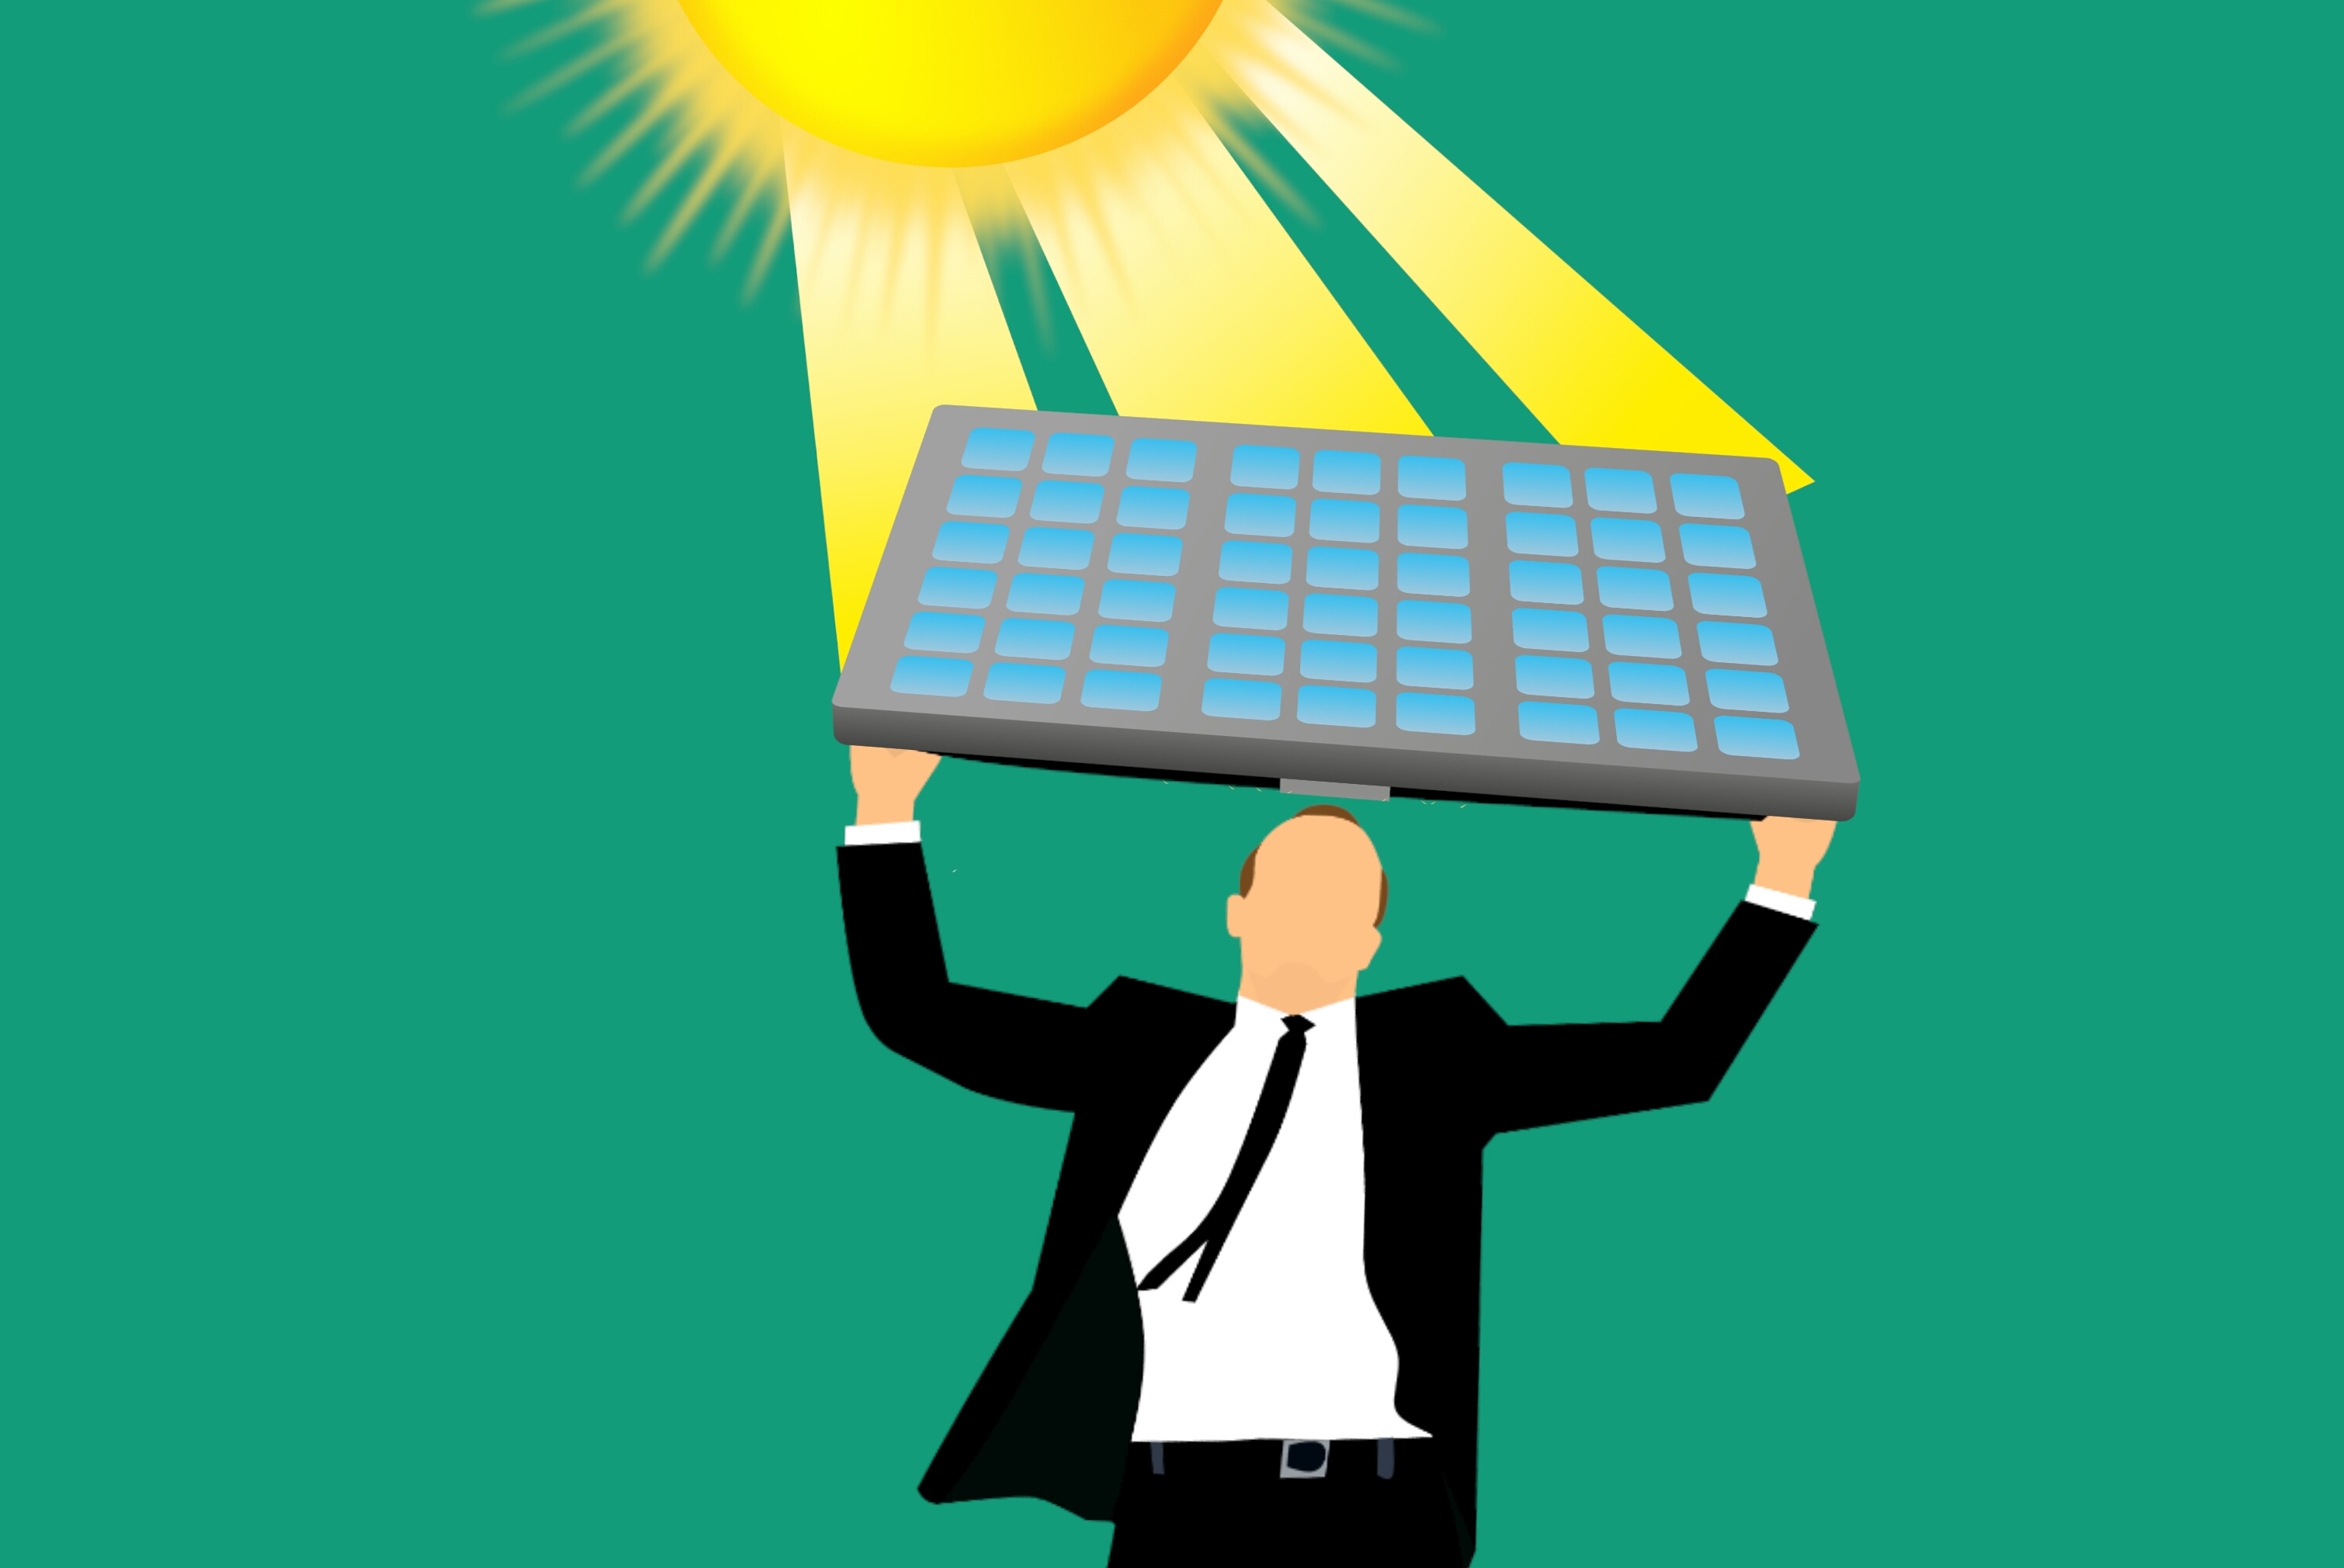
energy, solar, electricity, alternative, board, bubble, business, businessman, clean, ecologic, generator, industrial, man, natural, panel, production, sun, system, technology, hold, green, yellow, sky, human behavior, line, illustration, happiness, font, angle, product, computer wallpaper, graphic design